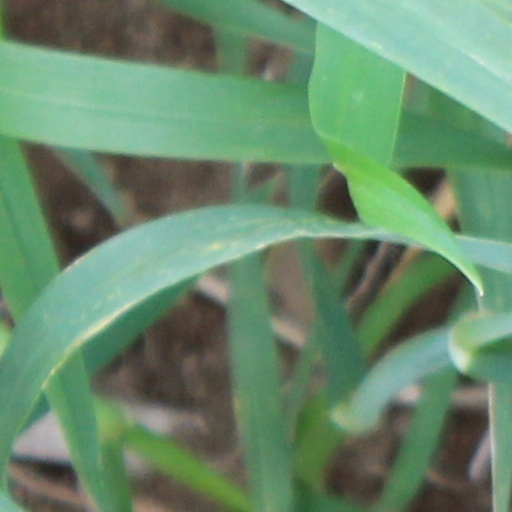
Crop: wheat